Rattanakosin Kingdom (1782–1932)

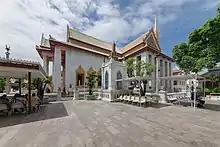
Wat Bowon Nivet, where Prince Mongkut was the abbot from 1836 to 1851, became the administrative headquarter of modern Thammayut order.

Franco-Siamese relations were terminated after Siamese revolution of 1688 in Ayutthaya Period. The French maintained low-level presence in Siam through French missionary works. In 1856, Charles de Montigny arrived in Bangkok, with the aid of Jean-Baptiste Pallegoix the vicar apostolic of Siam, to conclude Franco-Siamese Treaty of 1856 that, in similar manner to British Bowring Treaty, granted low tariff and extraterritoriality to the French. Comte de Castelnau became the first French consul in Bangkok. King Mongkut sent a mission led by Phraya Siphiphat (Phae Bunnag) to Paris in 1861, where they had audience with Emperor Napoleon III.